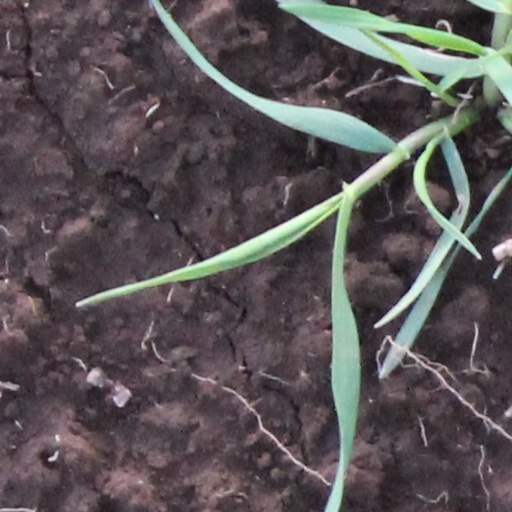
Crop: wheat